History of Sega

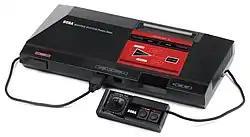
The Master System, released in North America in 1986 and Europe in 1987

As a result of the lack of success of the SG-1000, Sega began working on the Mark III in Japan in 1985. Engineered by the same internal Sega team that had created the SG-1000, the Mark III was a redesigned iteration of the previous console. For the console's North America release, Sega restyled and rebranded the Mark III under the name "Master System". The futuristic final design for the Master System was intended to appeal to Western tastes. The Sega Mark III was released in Japan in October 1985 at a price of ¥15,000. Despite featuring technically more powerful hardware than its chief competition, the Famicom, the Mark III did not prove to be successful at its launch. Difficulties arose from Nintendo's licensing practices with third-party developers at the time, whereby Nintendo required that games for the Famicom not be published on other consoles. To overcome this, Sega developed its own games and obtained the rights to port games from other developers, but they did not sell well.